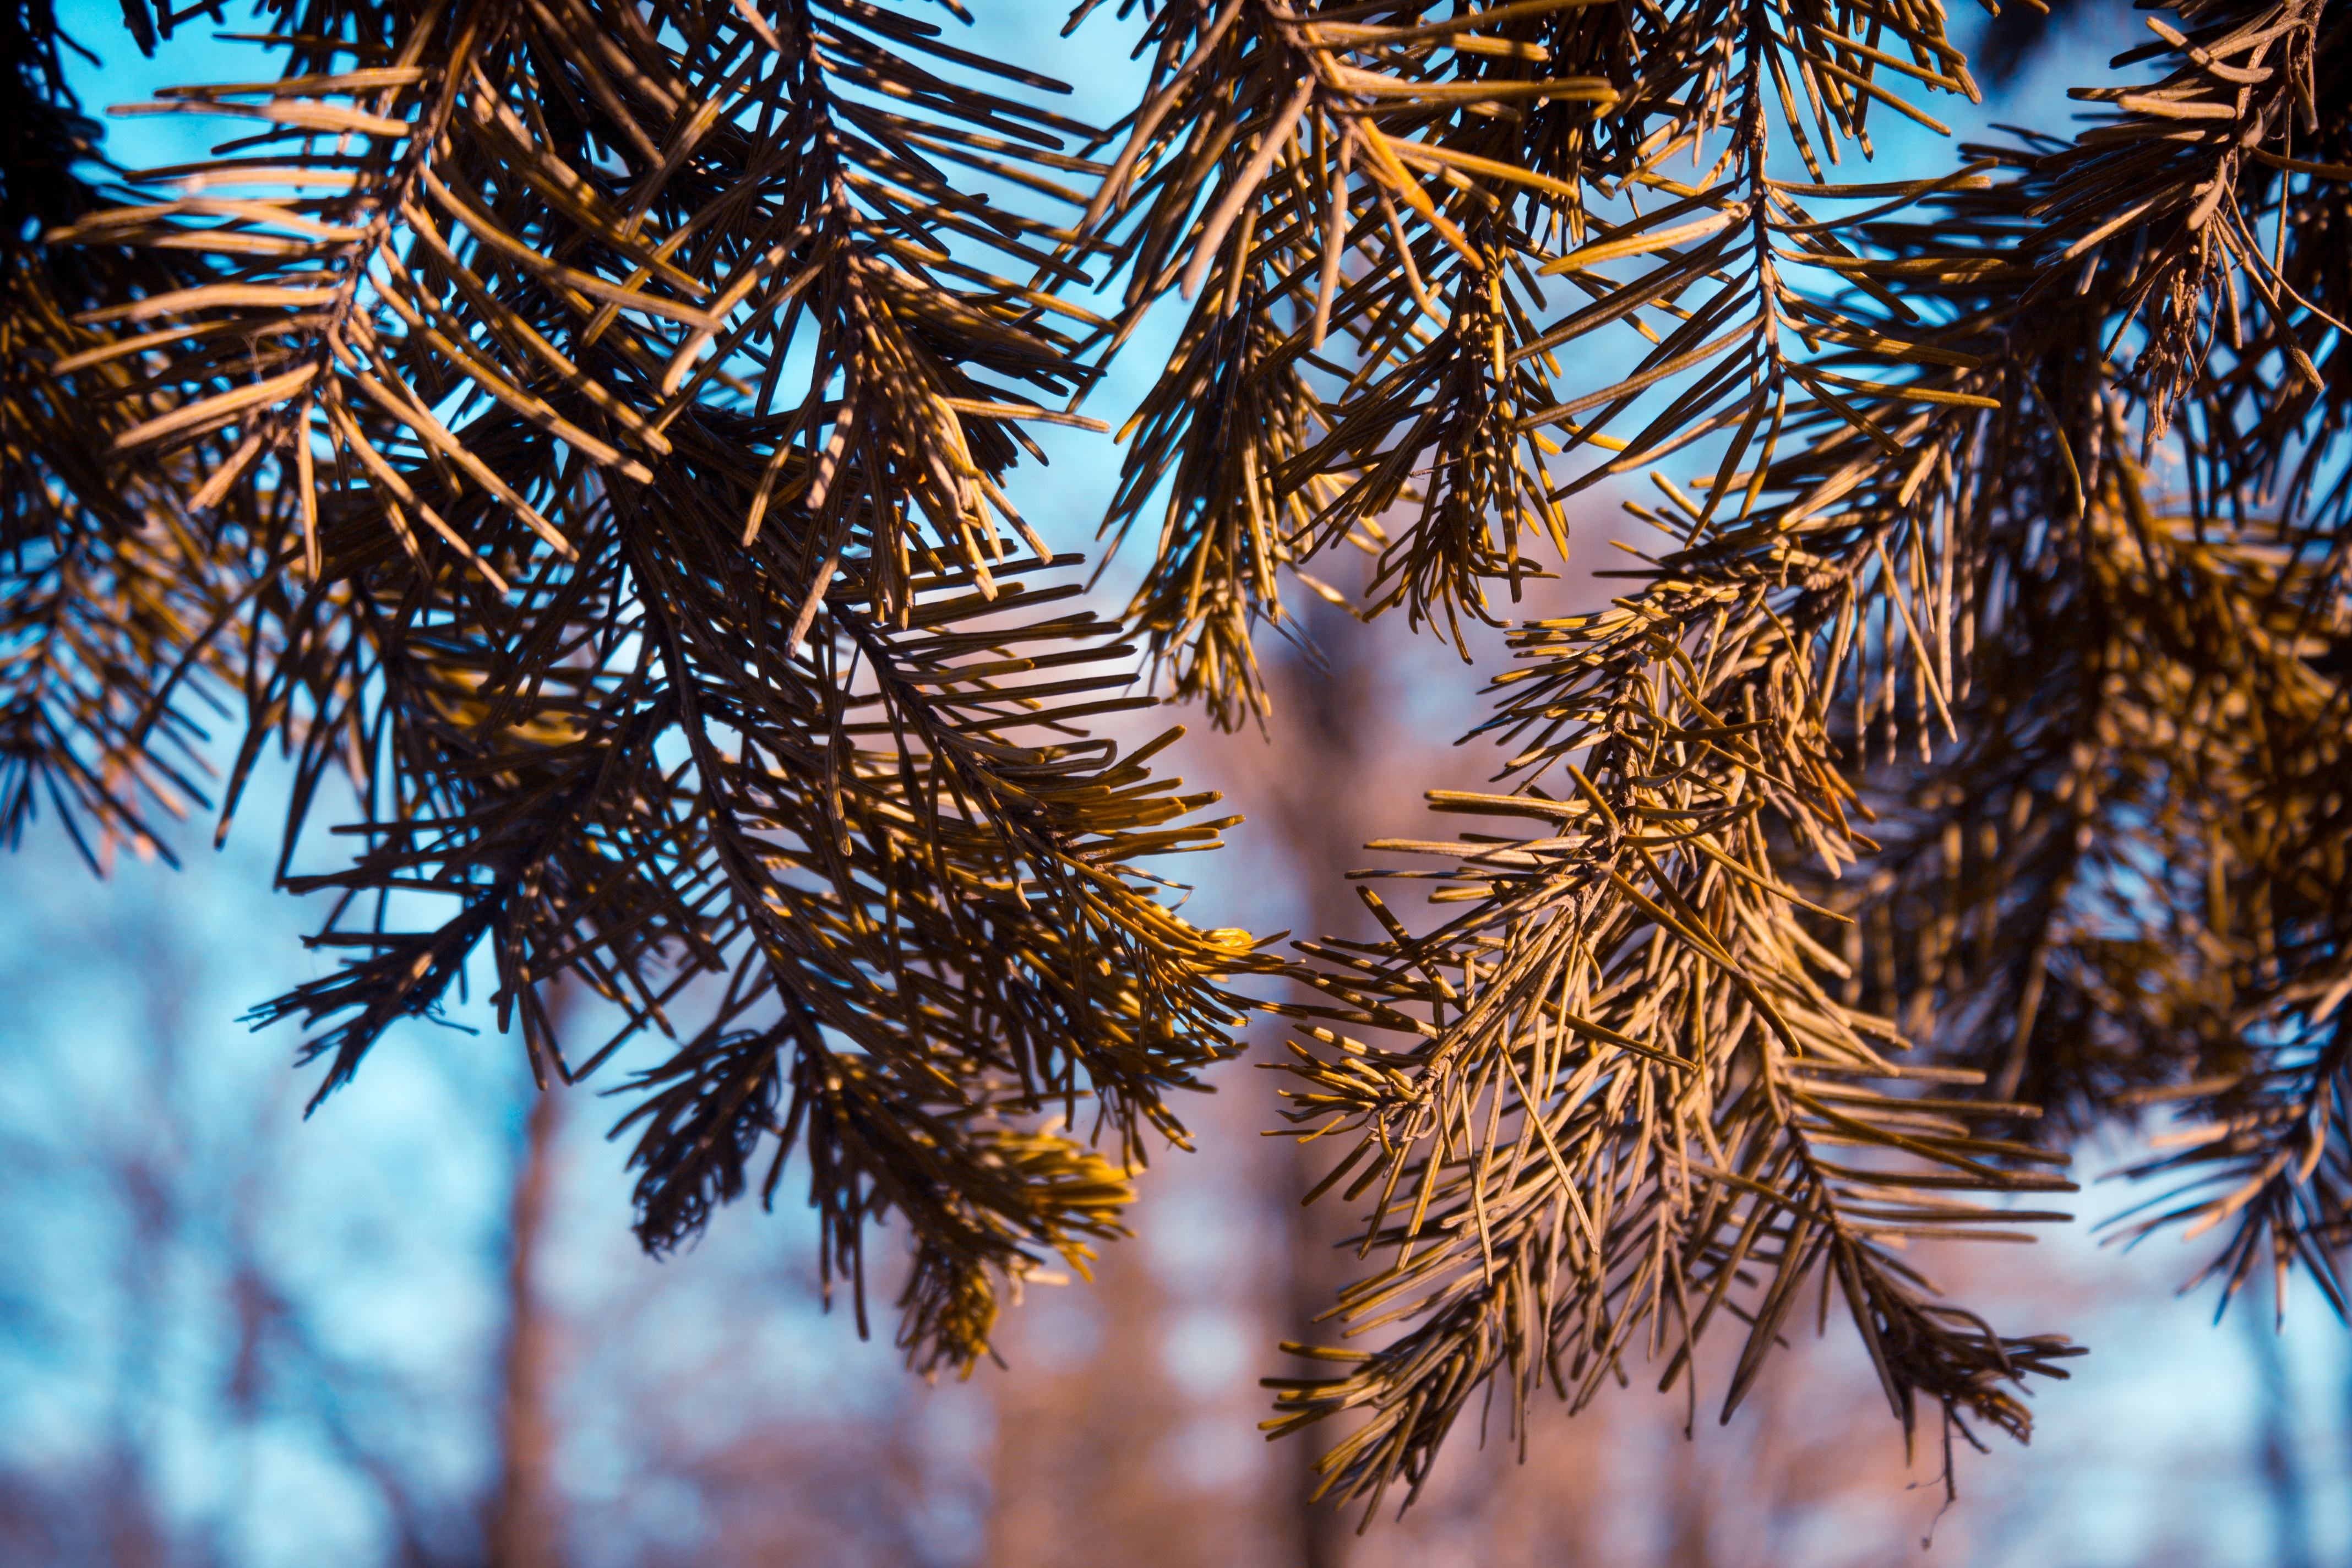
tree, branch, winter, plant, sunlight, leaf, fir, christmas tree, season, twig, conifer, christmas decoration, spruce, woody plant, land plant, arecales